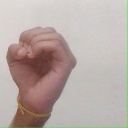
अक्षर: ऊ